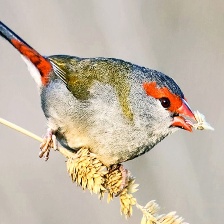
Species: RED BROWED FINCH
Scientific name: NEOCHMIA TEMPORALIS
ImageNet parent category: house_finch